Green vehicle

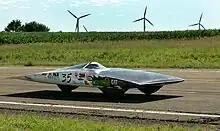
Solar vehicle

Horse and carriage are just one type of animal propelled vehicle. Once a common form of transportation, they became far less common as cities grew and automobiles took their place. In dense cities, the waste produced by large numbers of transportation animals was a significant health problem. Oftentimes the food is produced for them using diesel powered tractors, and thus, there is some environmental impact as a result of their use.